Farscape

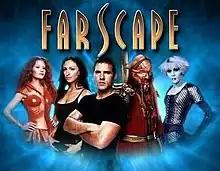
Season 4 title card

Farscape is a science fiction television series conceived by Rockne S. O'Bannon and co-produced by The Jim Henson Company and Hallmark Entertainment, originally for the Nine Network. It premiered in North America on the Sci-Fi Channel's "SciFi Friday" segment on 19 March 1999 (at 8:00 pm EST), as the network's anchor series. The Jim Henson Company is credited with the many alien looks, make-up and prosthetics; two regular characters on the show, the animatronic puppets Rygel and Pilot, were entirely Henson Creature Shop creations.